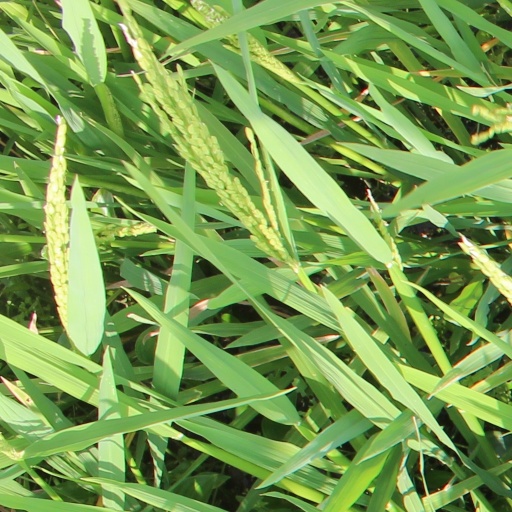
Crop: rice